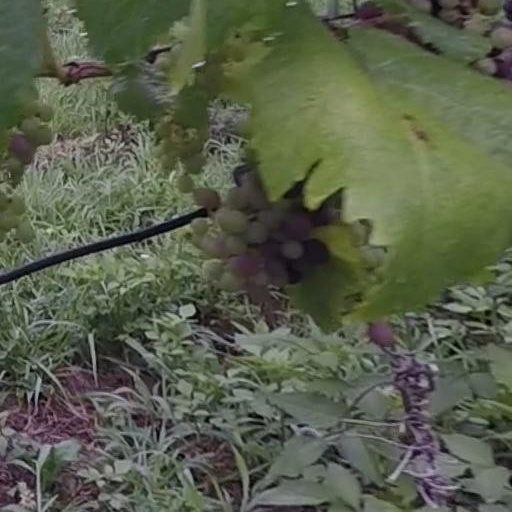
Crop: grape